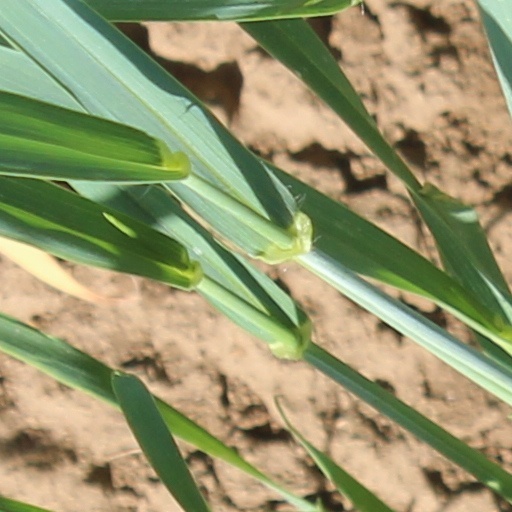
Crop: wheat